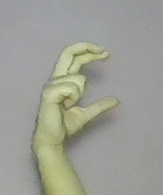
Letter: thal